Lists of Albanians

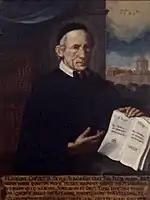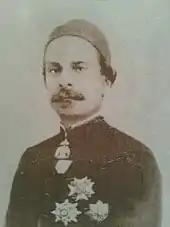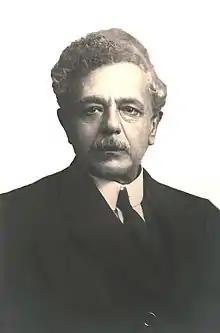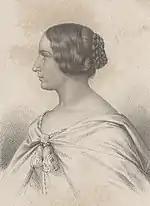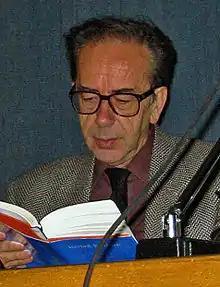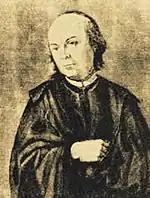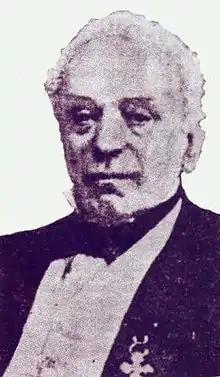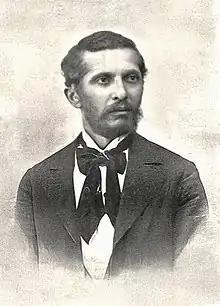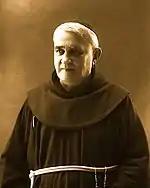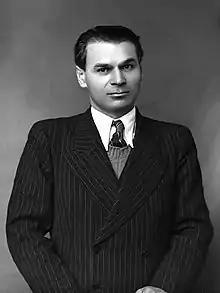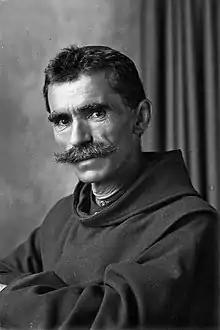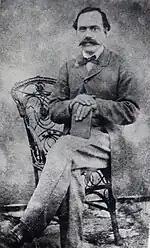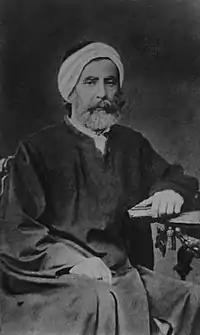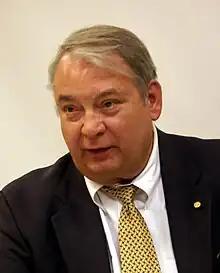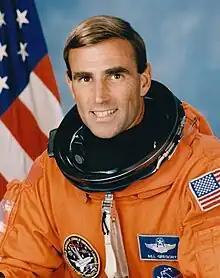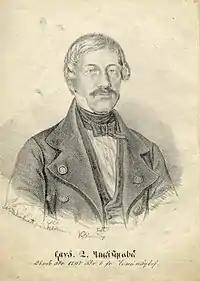
Blessed P. Giorgio Guzzetta, Apostle of the Albanians of Sicily.
Girolamo de Rada foremost figure of the Albanian Renaissance movement in 19th century Italy.
Giuseppe Schirò among the most important figures of the Albanian cultural and literary movement of the 19th century in Italy.
Romantic writer Dora d'Istria was a vocal advocate of Albanian rights in Western Europe.
Ismail Kadare is the best-known novelist of the past century in Albanian literature.
Giulio Variboba priest poet who gave an important contribution to the literature in the Albanian language.
Gabriele Dara one of the early writers of the Albanian National Awakening.
Naim Frashëri is regarded as the national poet of Albania
Gjergj Fishta author of the epic poem Lahuta e Malcís.
Lasgush Poradeci poet of 20th century Albania.
Shtjefën Gjeçovi considered the father of Albanian folklore studies.
Scholar and translator Kostandin Kristoforidhi.
Scholar and philosopher Hasan Tahsini first rector of Istanbul University.
Ferid Murad physician and pharmacologist, and co-winner of the 1998 Nobel Prize in Physiology or Medicine.
Albanian-American astronaut William G. Gregory.
scholar of the early Albanian National Awakening period, Naum Veqilharxhi, wrote the first textbook in the Albanian language, created a unique alphabet known as the Vithkuqi script.
Ismail Kemal founder of modern-day Albania and country's first prime minister
Bust of Demetrio Progoni
Ambassador Besiana Kadare in the UN General Assembly hall

Gjin Progoni (Latin: "Ginius") was an "archon" (or lord) of Kruja, located in present-day Albania, from c. 1198 until his death in 1208. He succeeded his father, Progon of Kruja, becoming the second ruler of the Principality of Arbanon. During his reign, he controlled the areas around Elbasan and the fortress of Krujë. He also maintained good ties with the Despotate of Epirus due to the Venetian threat in northern Epirus. Gjin was succeeded by his younger brother Dhimitër Progoni.